Complement deficiency

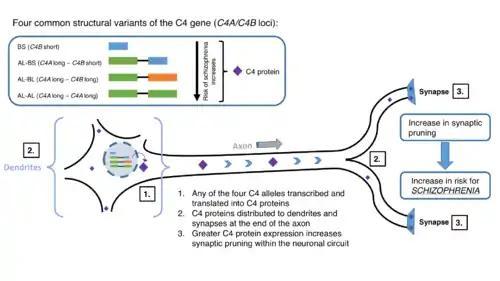
Model of common structural genes and their possible contribution to the development of schizophrenia (as defined in the Sekar "et al". article)

In terms of management for complement deficiency, immunosuppressive therapy should be used depending on the disease presented. A C1-INH concentrate can be used for angio-oedema (C1-INH deficiency).